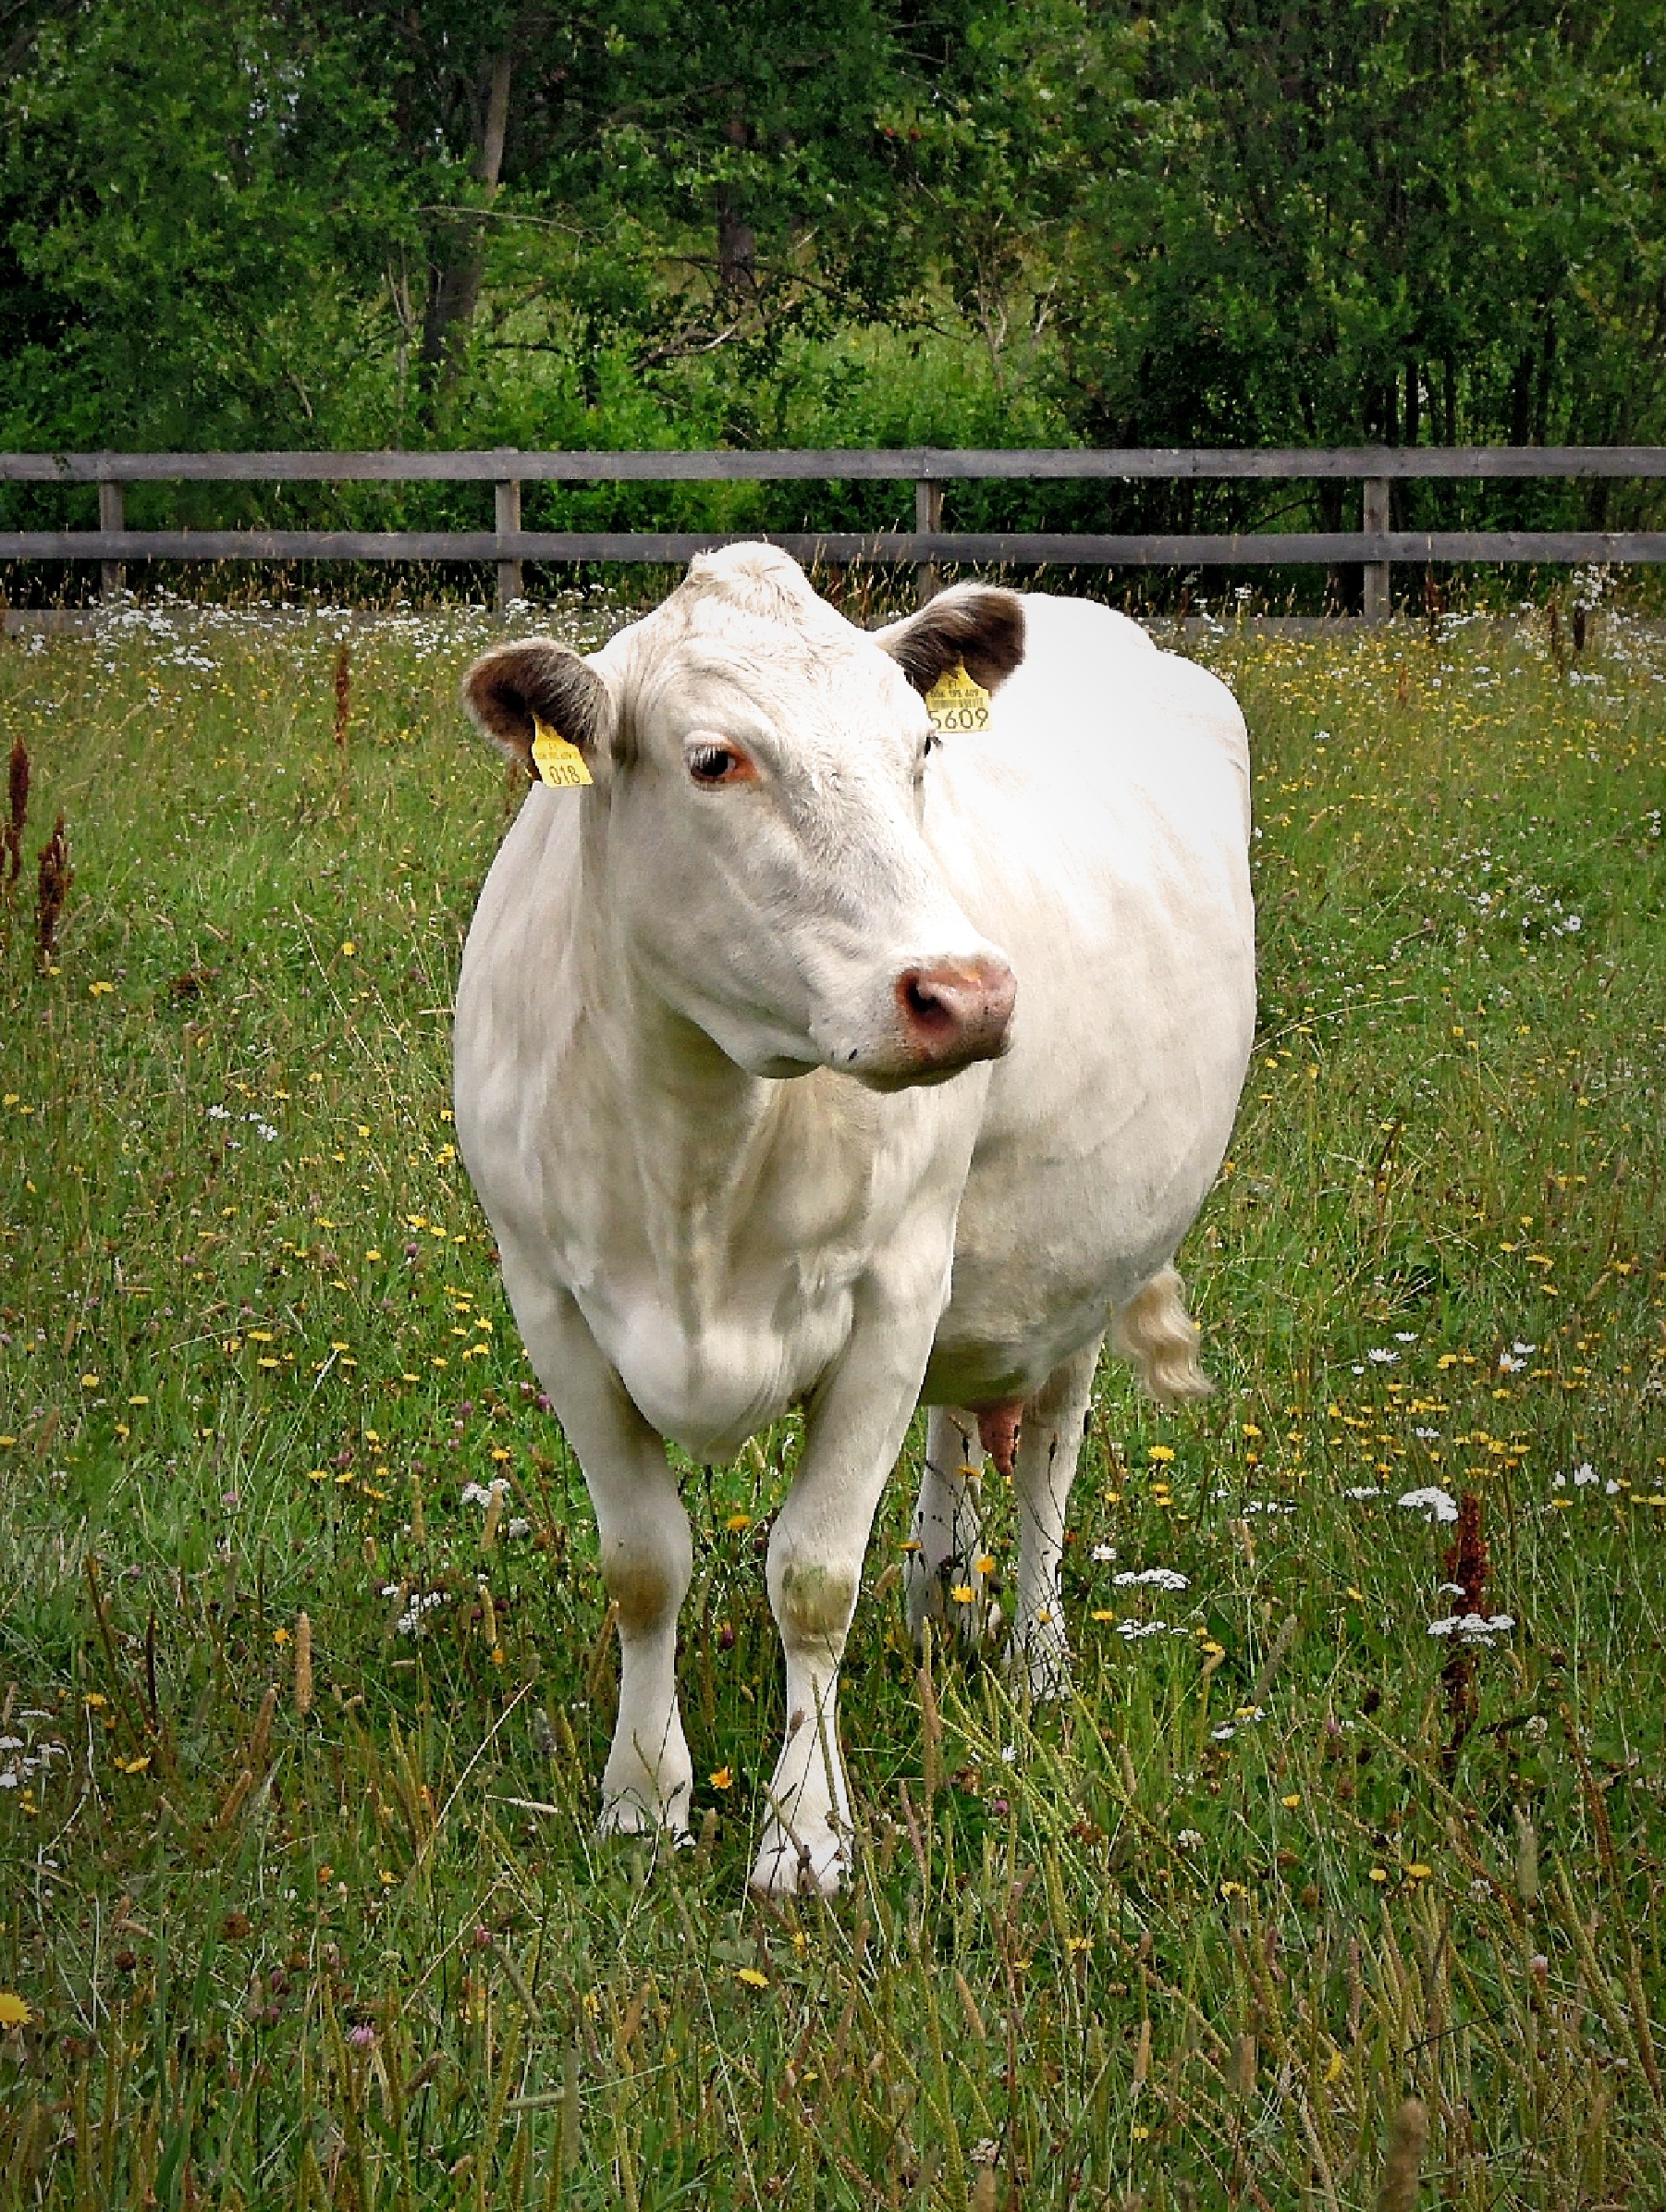
grass, white, field, farm, meadow, countryside, animal, pasture, grazing, sheep, mammal, fauna, animals, vertebrate, finnish, the cow, dairy cow, cattle like mammal, cow goat family